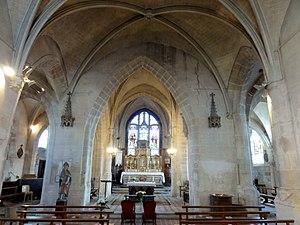
L'église Saint-Martin est une église catholique paroissiale située à Venette, dans le département de l'Oise, en France. Elle semble remonter à la première moitié du XIIᵉ siècle, mais très peu d'éléments tangibles subsistent de cette époque, dont l'ancien antéfixe en haut du pignon de la façade occidentale, et les deux contreforts plats du chevet. Plus évocateurs sont les deux voûtes d'ogives du chœur, dont l'on suppose qu'elles datent du début du XIIIᵉ siècle. Malgré son plan d'une apparente simplicité, qui s'inscrit dans un rectangle, l'édifice s'avère assez hétéroclite. Sans doute après avoir été endommagé sous la guerre de Cent Ans, il est en grande partie reconstruit à partir du début du XVIᵉ siècle, mais ce chantier se fait par étapes successives, et en conservant une partie des anciennes structures. Ainsi, hormis les deux premières travées de la nef et des bas-côtés, pas deux travées ne se ressemblent, et il n'y a pas de symétrie entre les élévations nord et sud du vaisseau central.